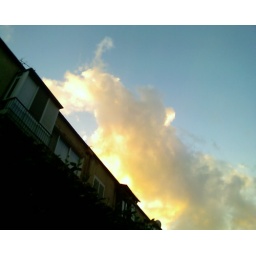
yellow cloud in the sky